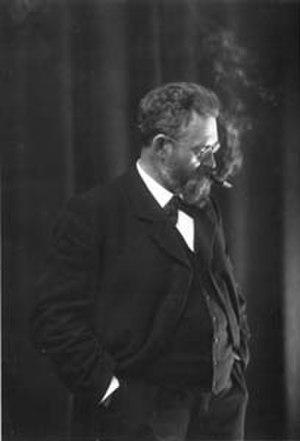
Daniel Nyblin est un photographe finlandais d'origine norvégienne.